The Ward Brothers

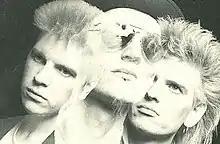
"The Ward Brothers" as shown on the 1987 single "Why Do You Run".

The Ward Brothers were a British pop-rock band, who scored a top 40 hit in the UK with their 1986 single "Cross That Bridge".